Coalbed methane

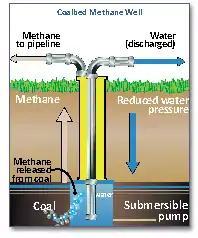
Diagram of a coalbed methane well (US DOE)

Coalbed methane (CBM or coal-bed methane), coalbed gas, or coal seam gas (CSG) is a form of natural gas extracted from coal beds. In recent decades it has become an important source of energy in United States, Canada, Australia, and other countries.